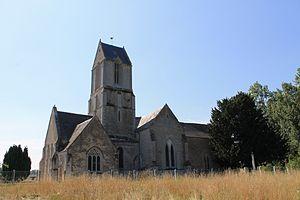
Église Saint-Malo de Magny-en-Bessin (Calvados)
Magny-en-Bessin est une commune française située dans le département du Calvados en région Normandie, peuplée de 155 habitants.